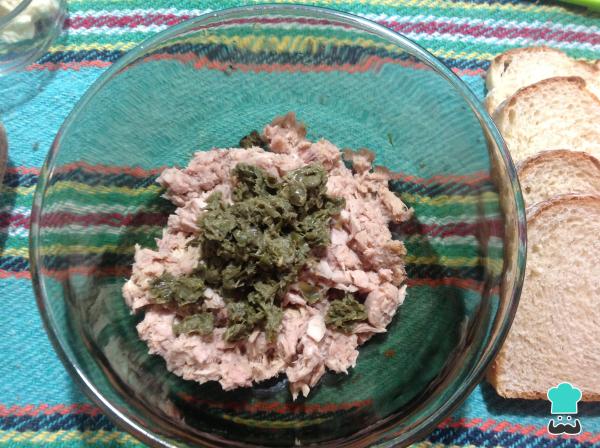
Igualmente hacemos con el atún: lo escurrimos, lo colocamos en un bol y añadimos las alcaparras picadas.